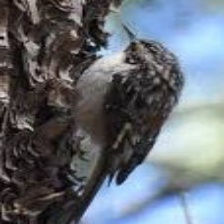
Species: BROWN CREPPER
Scientific name: CERTHIA AMERICANA